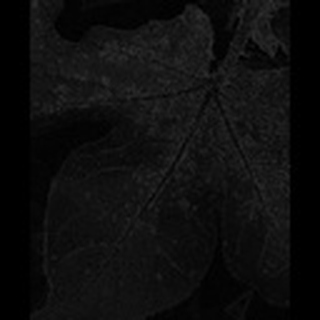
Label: cotton_aphids